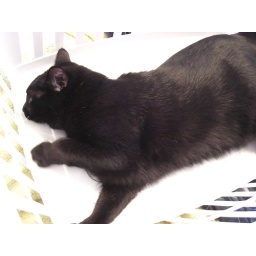
My two cats playing in a laundry basket